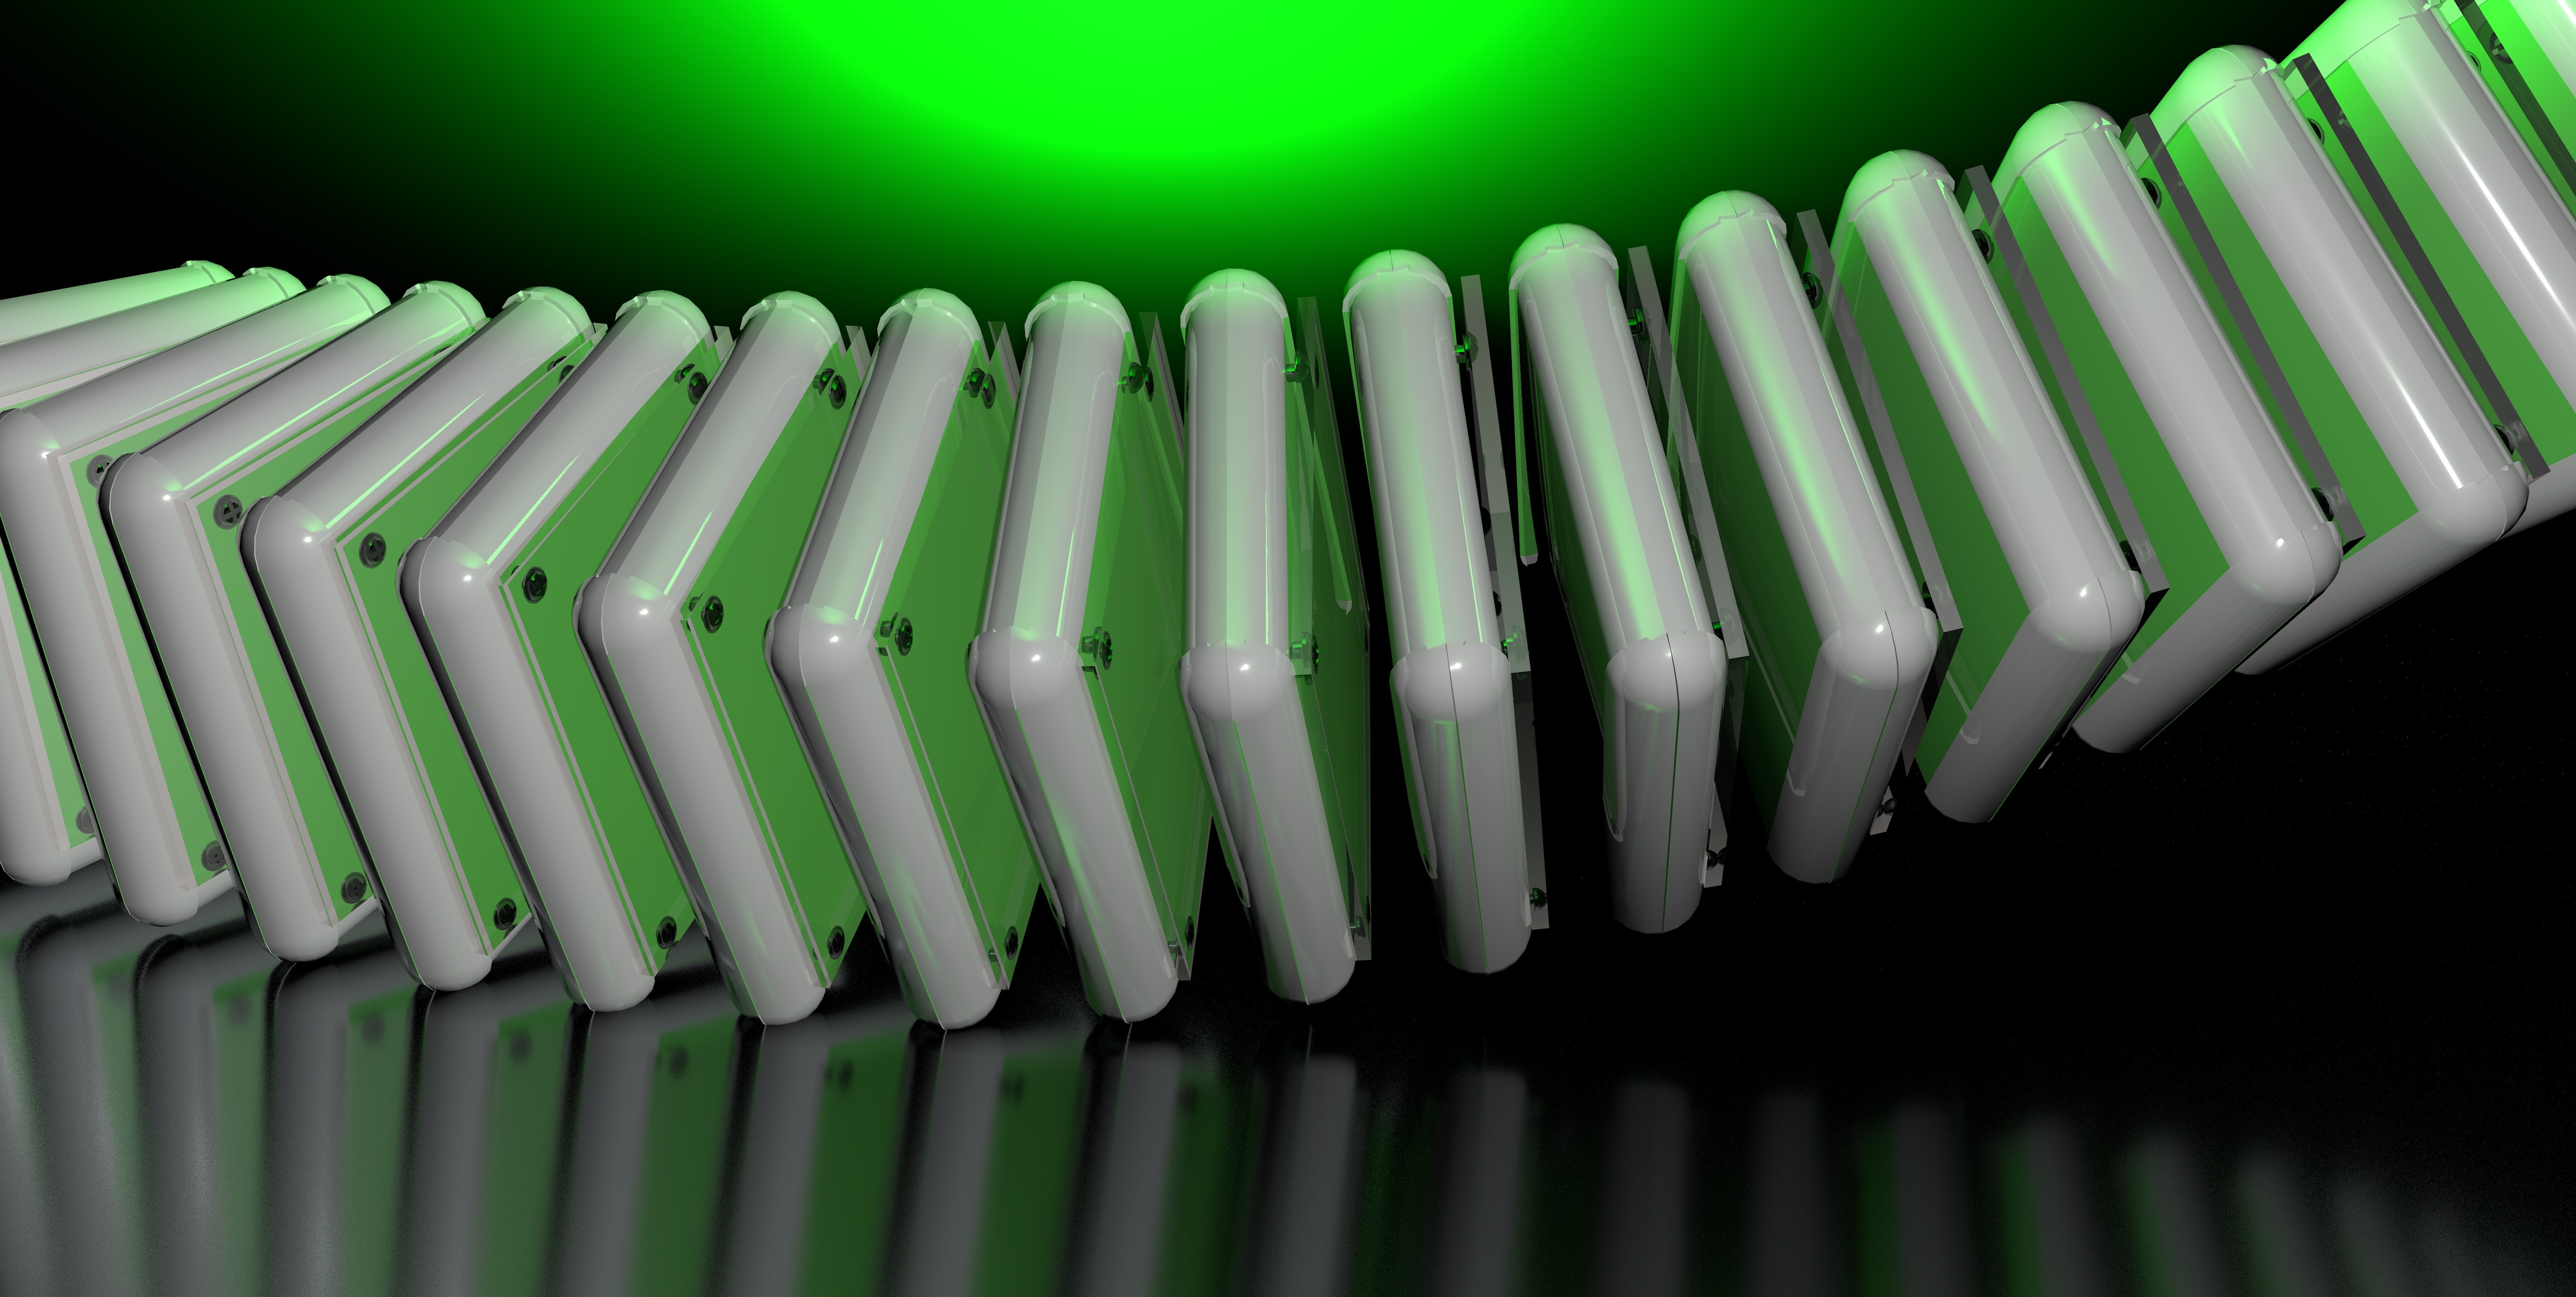
wing, structure, spiral, line, green, background, games, presentation, digitization, form, 3d model, virtual world, indoor games and sports